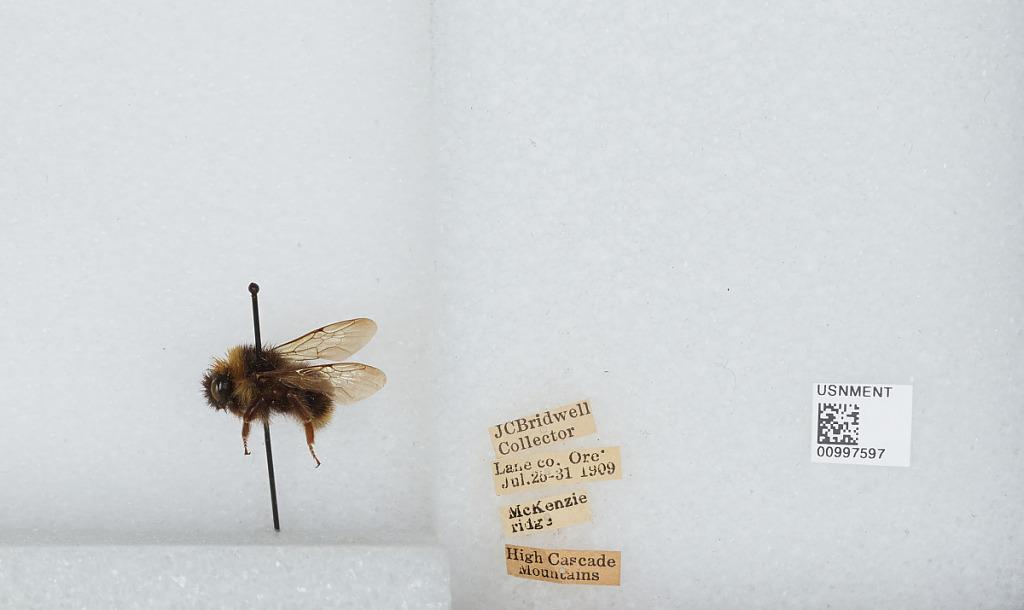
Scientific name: Bombus (Fervidobombus) fervidus fervidus (Fabricius)
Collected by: J. Bridwell
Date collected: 1909-7-25
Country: United States
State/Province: Oregon
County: Lane
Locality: McKenzie Ridge, High Cascade Mountains
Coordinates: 44.2597, -121.81